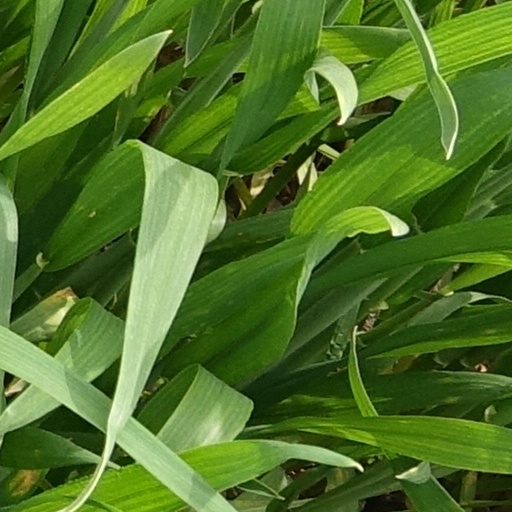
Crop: wheat